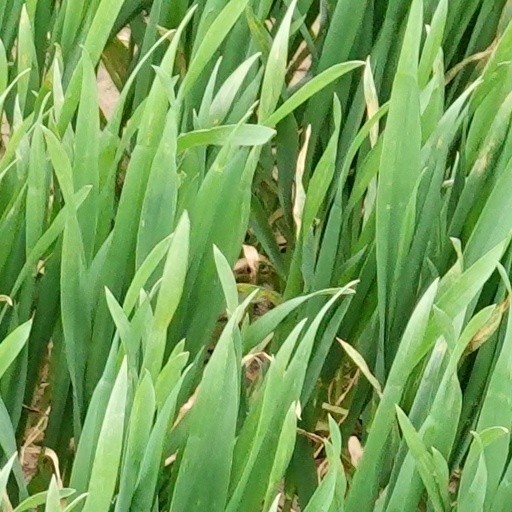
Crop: wheat